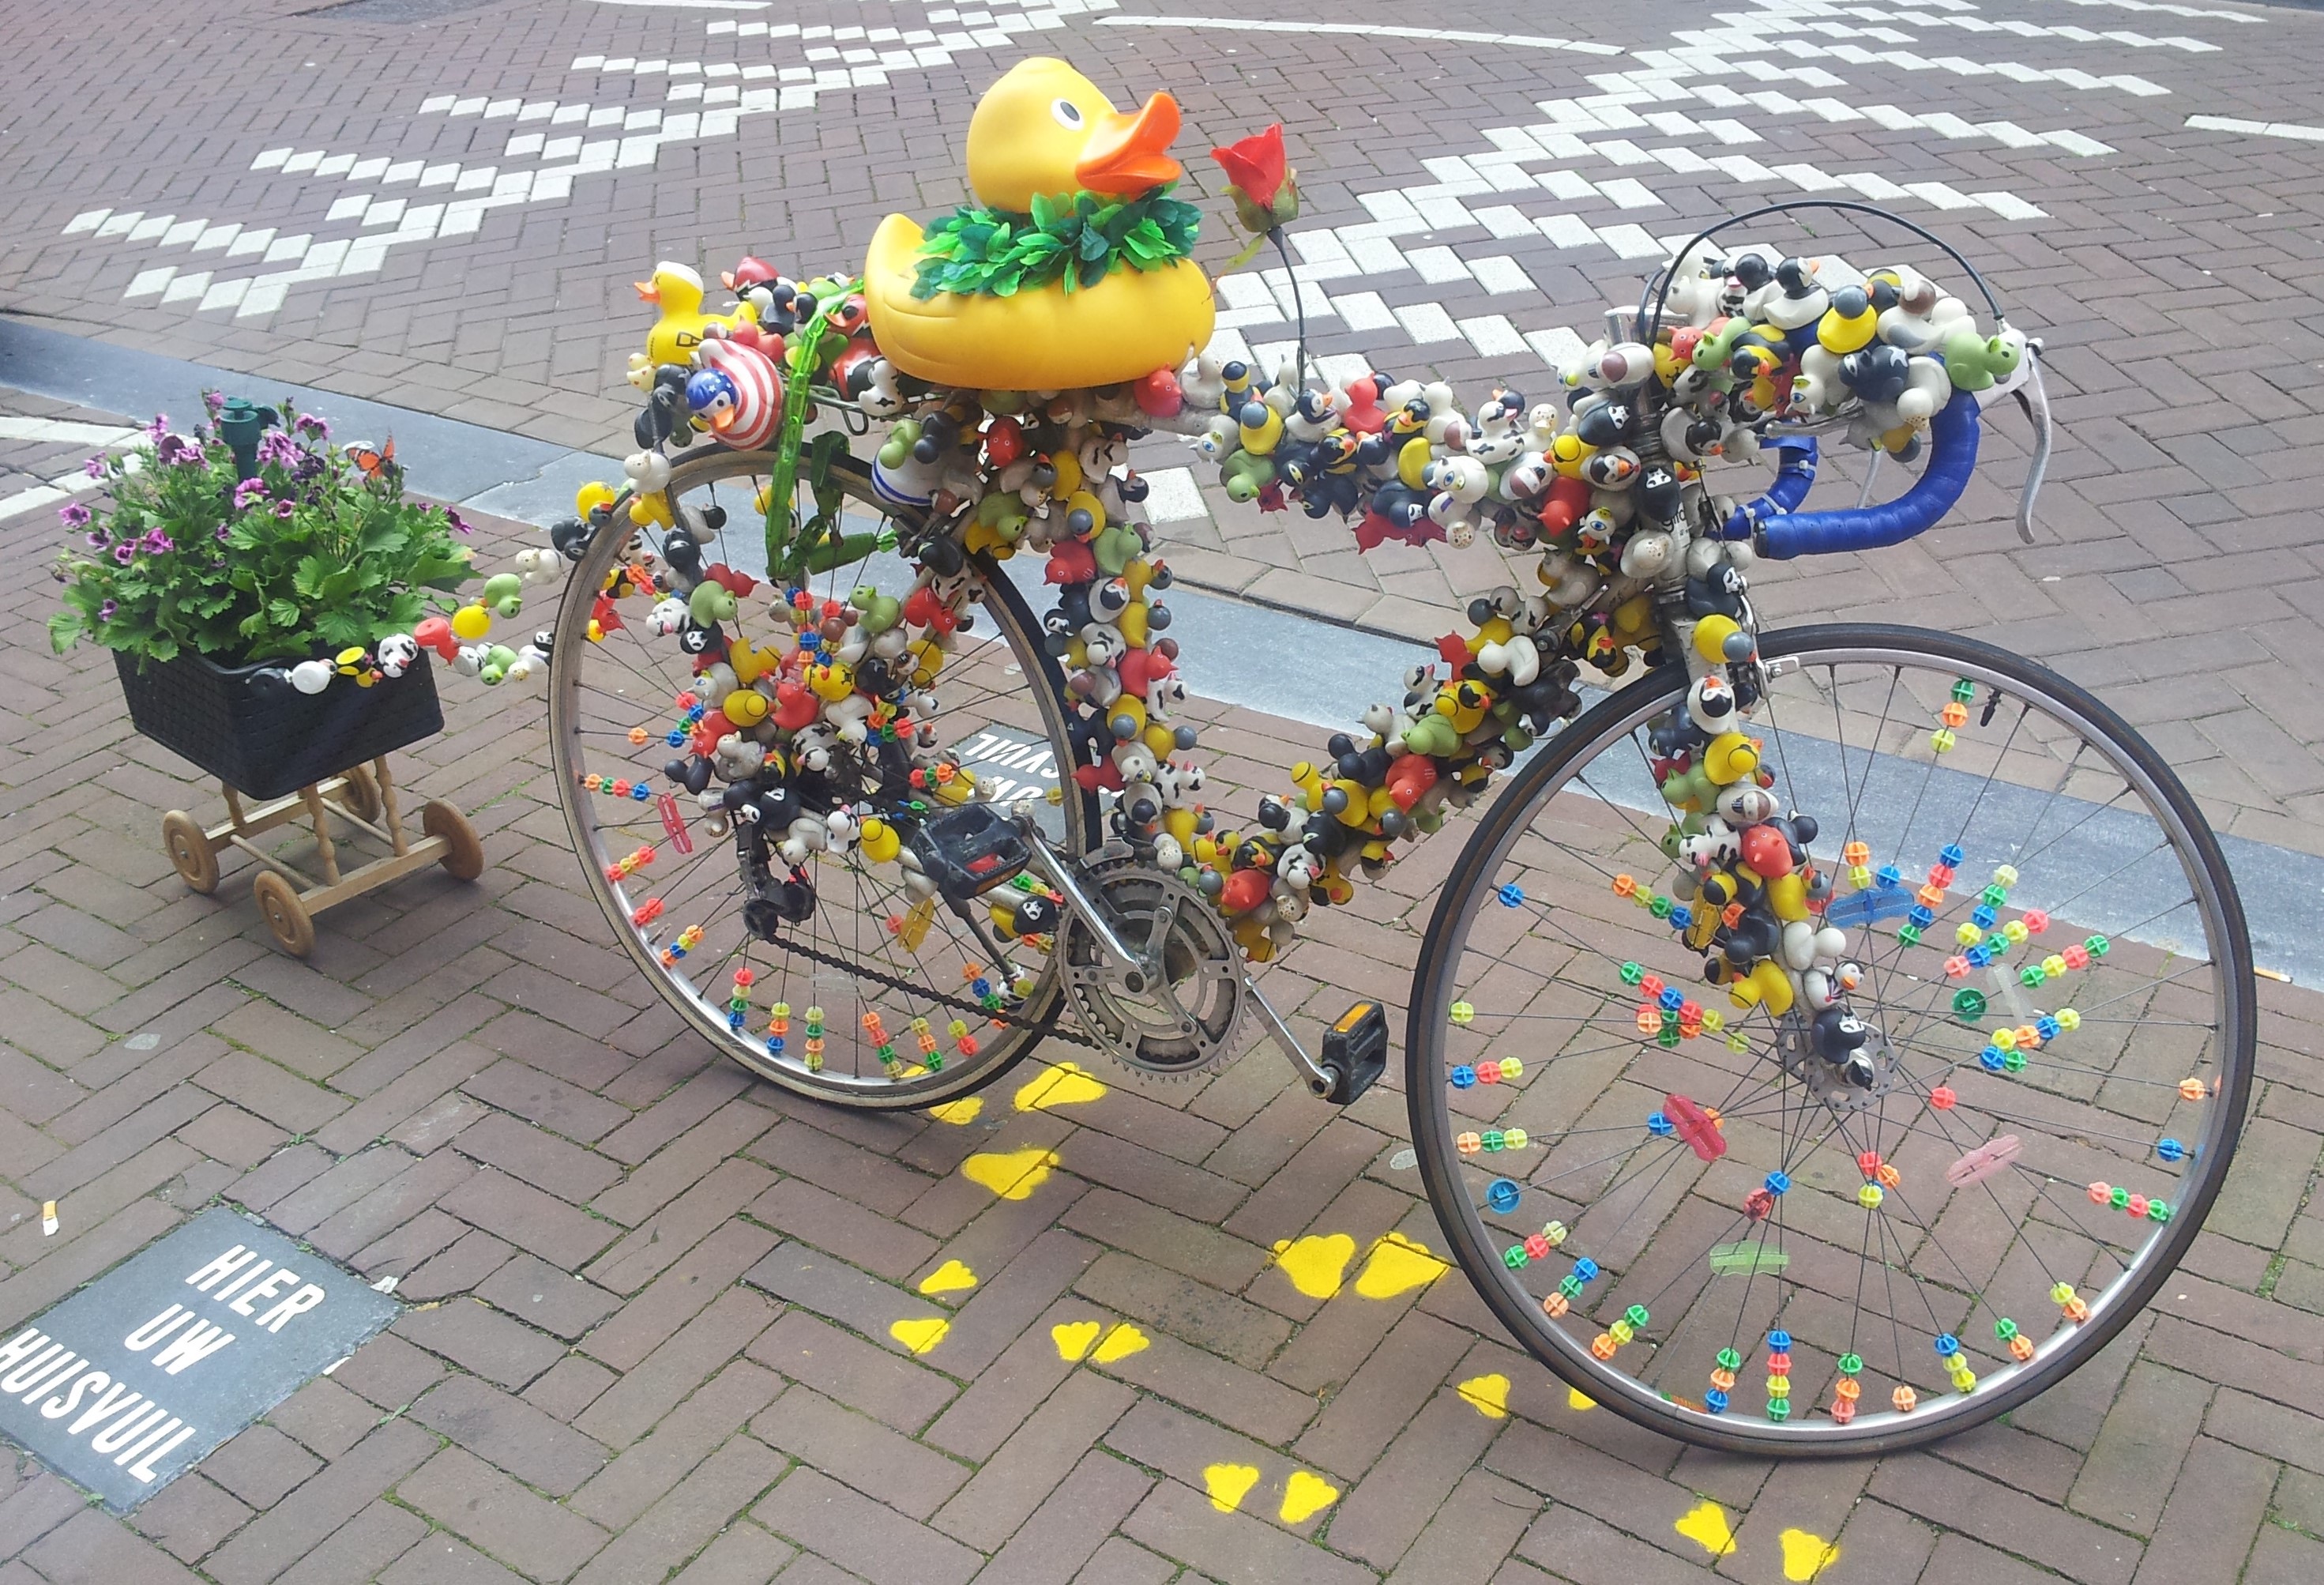
toy, screenshot